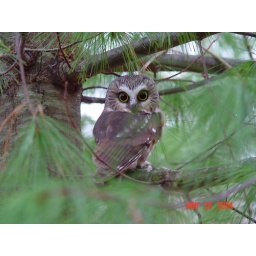
this owl was in a tree at my dad's house for over a month.